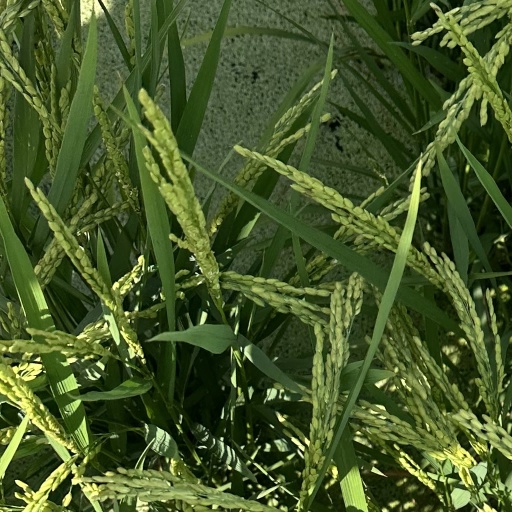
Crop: rice